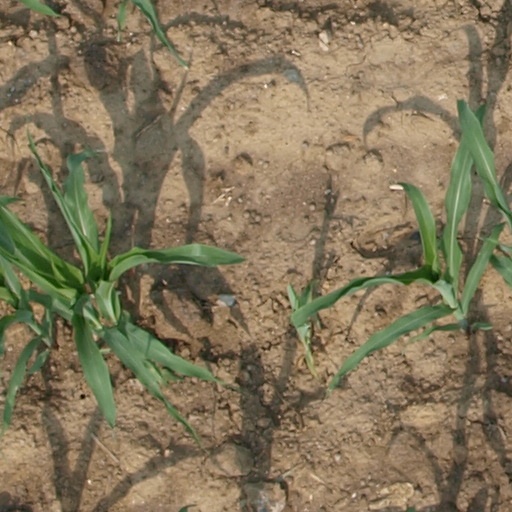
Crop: maize; corn